Joseph Hume

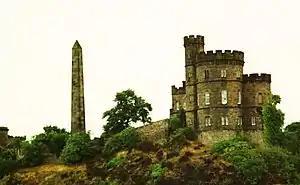
The Political Martyrs Monument, Edinburgh

Hume in 1824 bought the Somerton estate in Norfolk, north of Great Yarmouth, from the heirs of Sir Philip Stephens, 1st Baronet, and named the house there Burnley Hall from his wife's name before marriage. It became his seat. He died there in 1855 and is buried to the north-east of the main chapel in Kensal Green Cemetery in London next to his good friend William Williams.